Warner Aerocraft

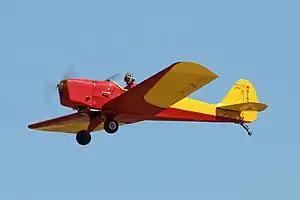
Space Walker I

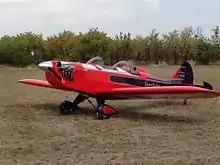
Warner Sportster light-sport aircraft

The Warner Aerocraft Company is an American aircraft manufacturer based in Seminole, Florida. In the past the company specialized in the design and manufacture of light aircraft in the form of plans and kits for amateur construction, but in recent years has concentrated on a ready-to-fly light-sport aircraft design.